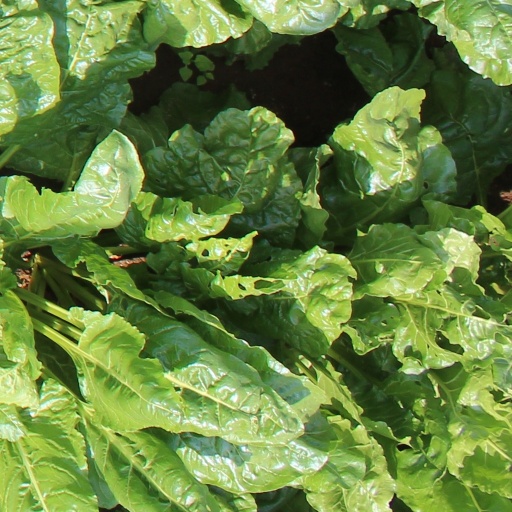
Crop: sugar beet